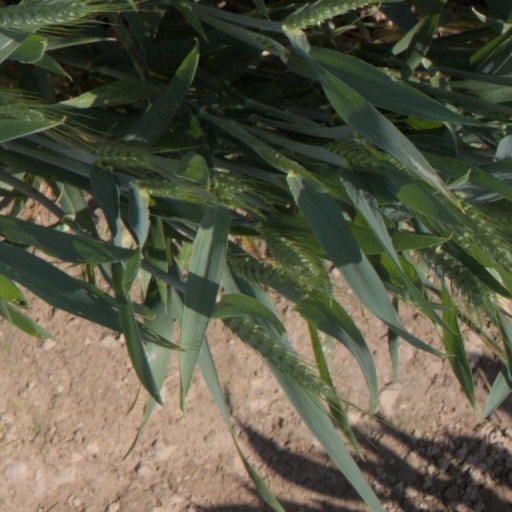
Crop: wheat